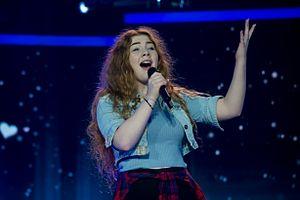
L'Irlande participe au Concours Eurovision de la chanson junior depuis 2015. Le diffuseur de langue irlandaise TG4 est responsable de la sélection du pays.